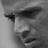
Emotion: sad